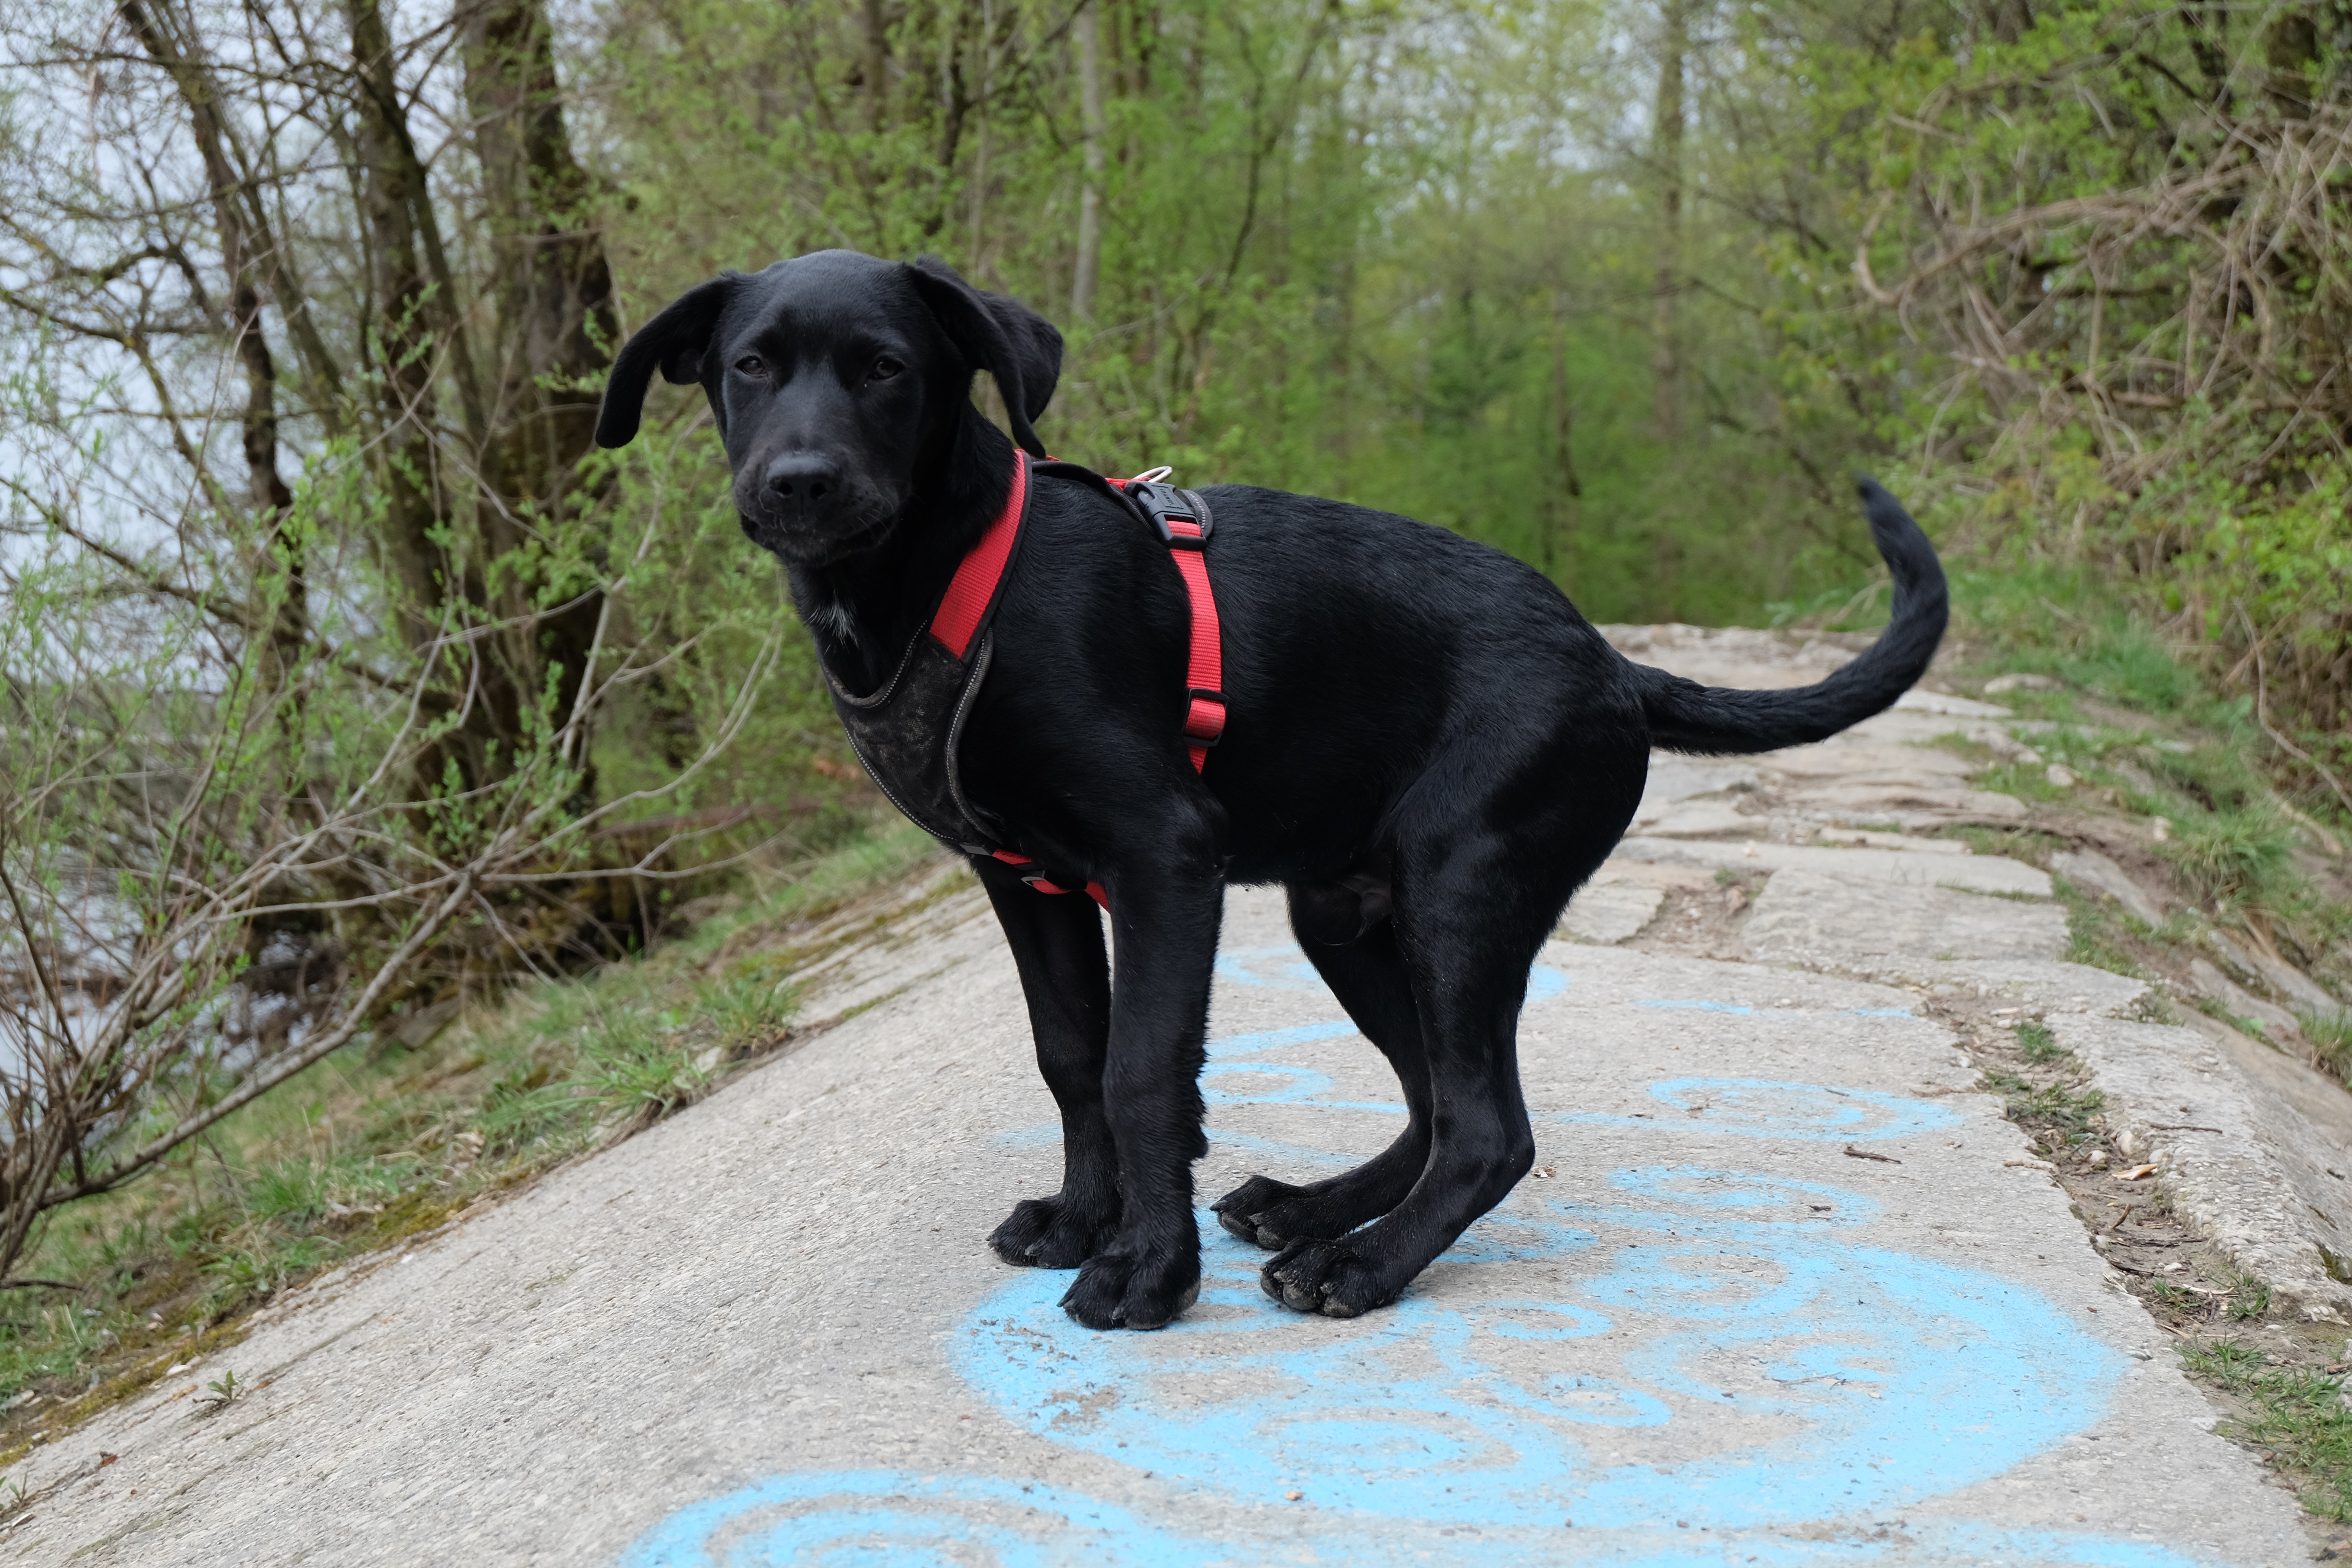
view, puppy, dog, animal, standing, pet, mammal, black, happy, pose, vertebrate, labrador retriever, funny, labrador, wildlife photography, retriever, pride, young dog, brown eyes, sit down, flat coated retriever, patterdale terrier, street dog, dog like mammal